Pappenheim

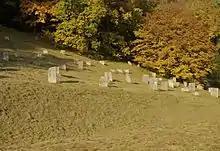
The Jewish cemetery from the 12th century.

Historically, Pappenheim was a statelet within the Holy Roman Empire. It was mediatised to Bavaria in 1806.